Education in Honduras

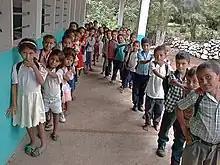
Students lined up outside their new school as provided by the 'Solar.net Village' project — San Ramón, Choluteca, Honduras

Education in Honduras is free for seven years. In 1999, the gross primary enrollment rate was 97.3 percent and the net primary enrollment rate was 85.7 percent. Among working children, an estimated 34 percent complete primary school. A lack of schools prevents many children in Honduras from receiving an education, as do costs such as enrollment fees, school uniforms, and transportation costs. For primary school enrollment, Honduras has a HRMI score of 77.3%.